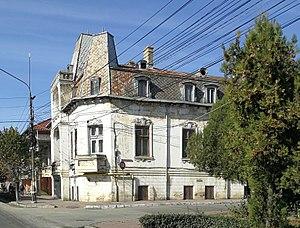
Balș est une ville roumaine du județ d'Olt, dans la région historique de Valachie et dans la région de développement du Sud-ouest.